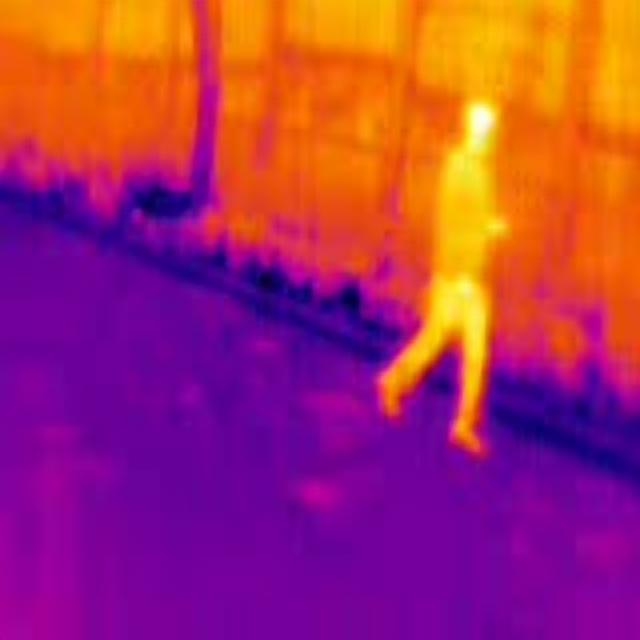
Detected objects:
label: person